Musée dauphinois

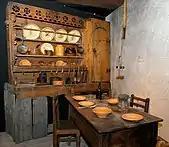
A traditional alpine kitchen. From the permanent exhibition "Gens de l'alpe."

The museum is composed of five floors with the convent's former chapel and the nun's choir occupying the lower ground level. The ground floor includes a reception area, a series of temporary exhibition spaces, the cloister and the terraced gardens. The first floor also holds temporary exhibition spaces. The second floor is reserved for long-term exhibitions and the third floor is currently occupied by a permanent exhibition dedicated to the history of winter sports in the region.